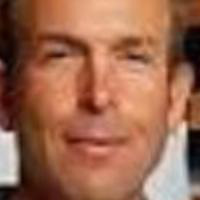
Age group: age 31-40